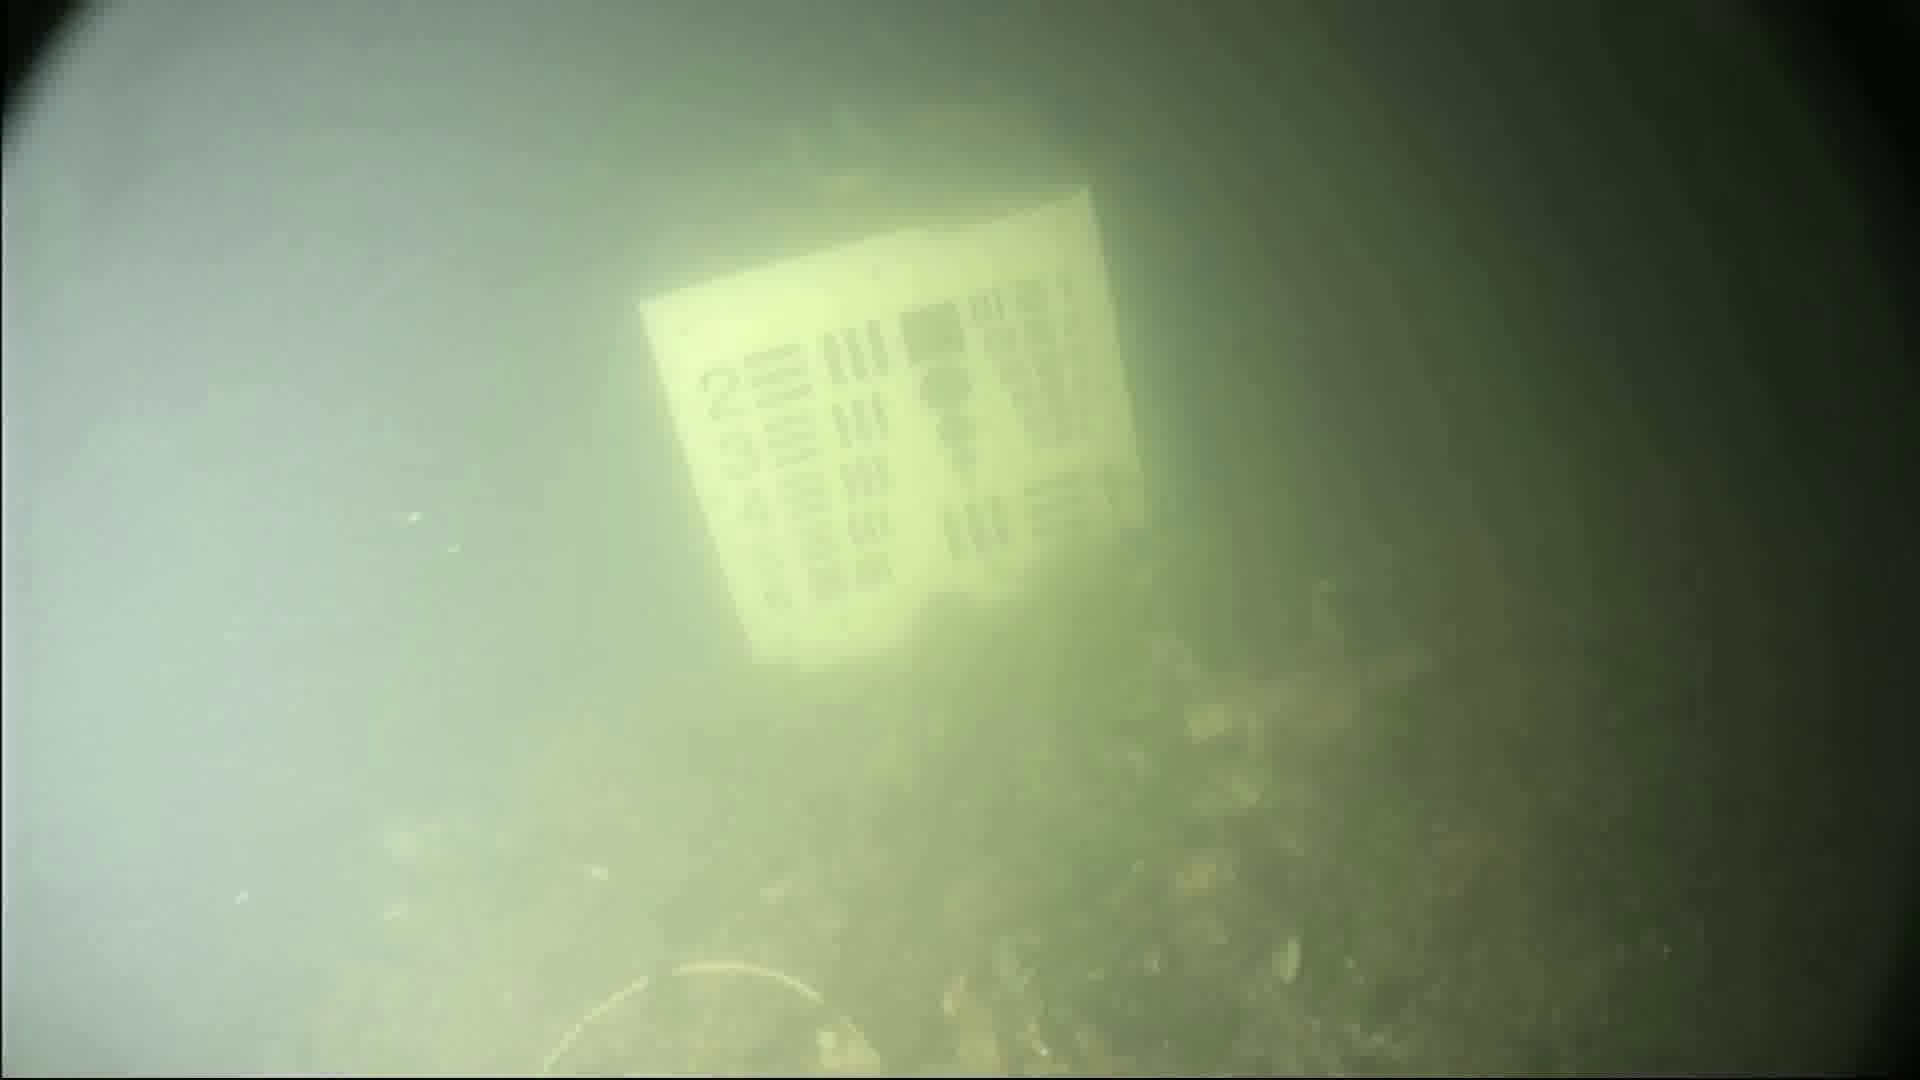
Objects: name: crab